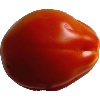
Label: Tomato 1